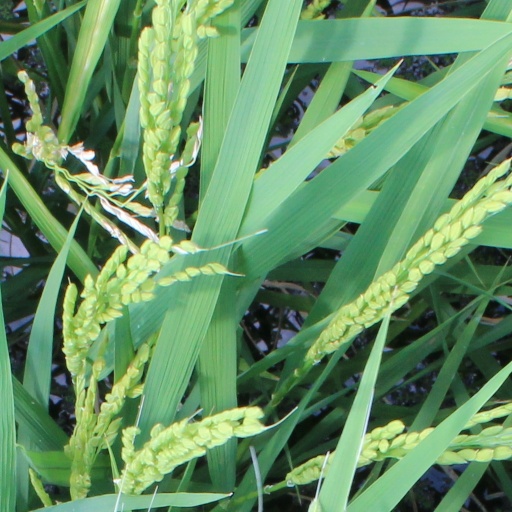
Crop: rice